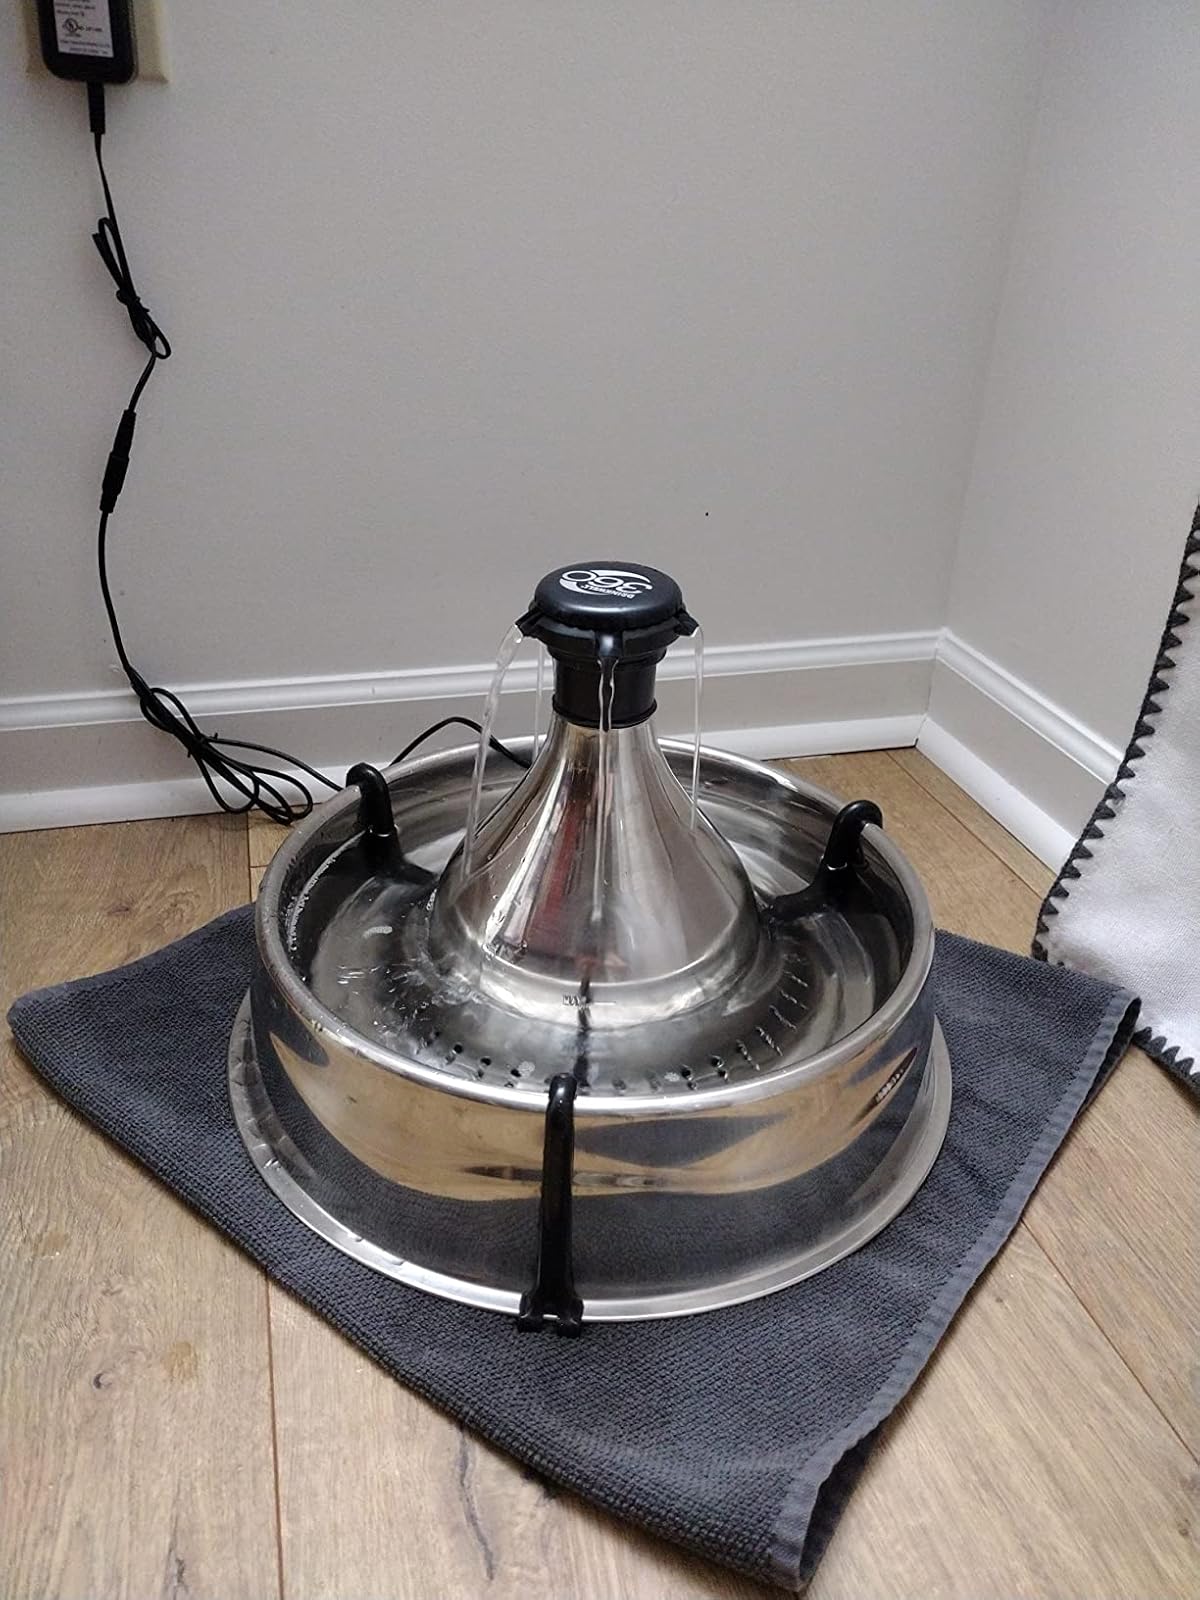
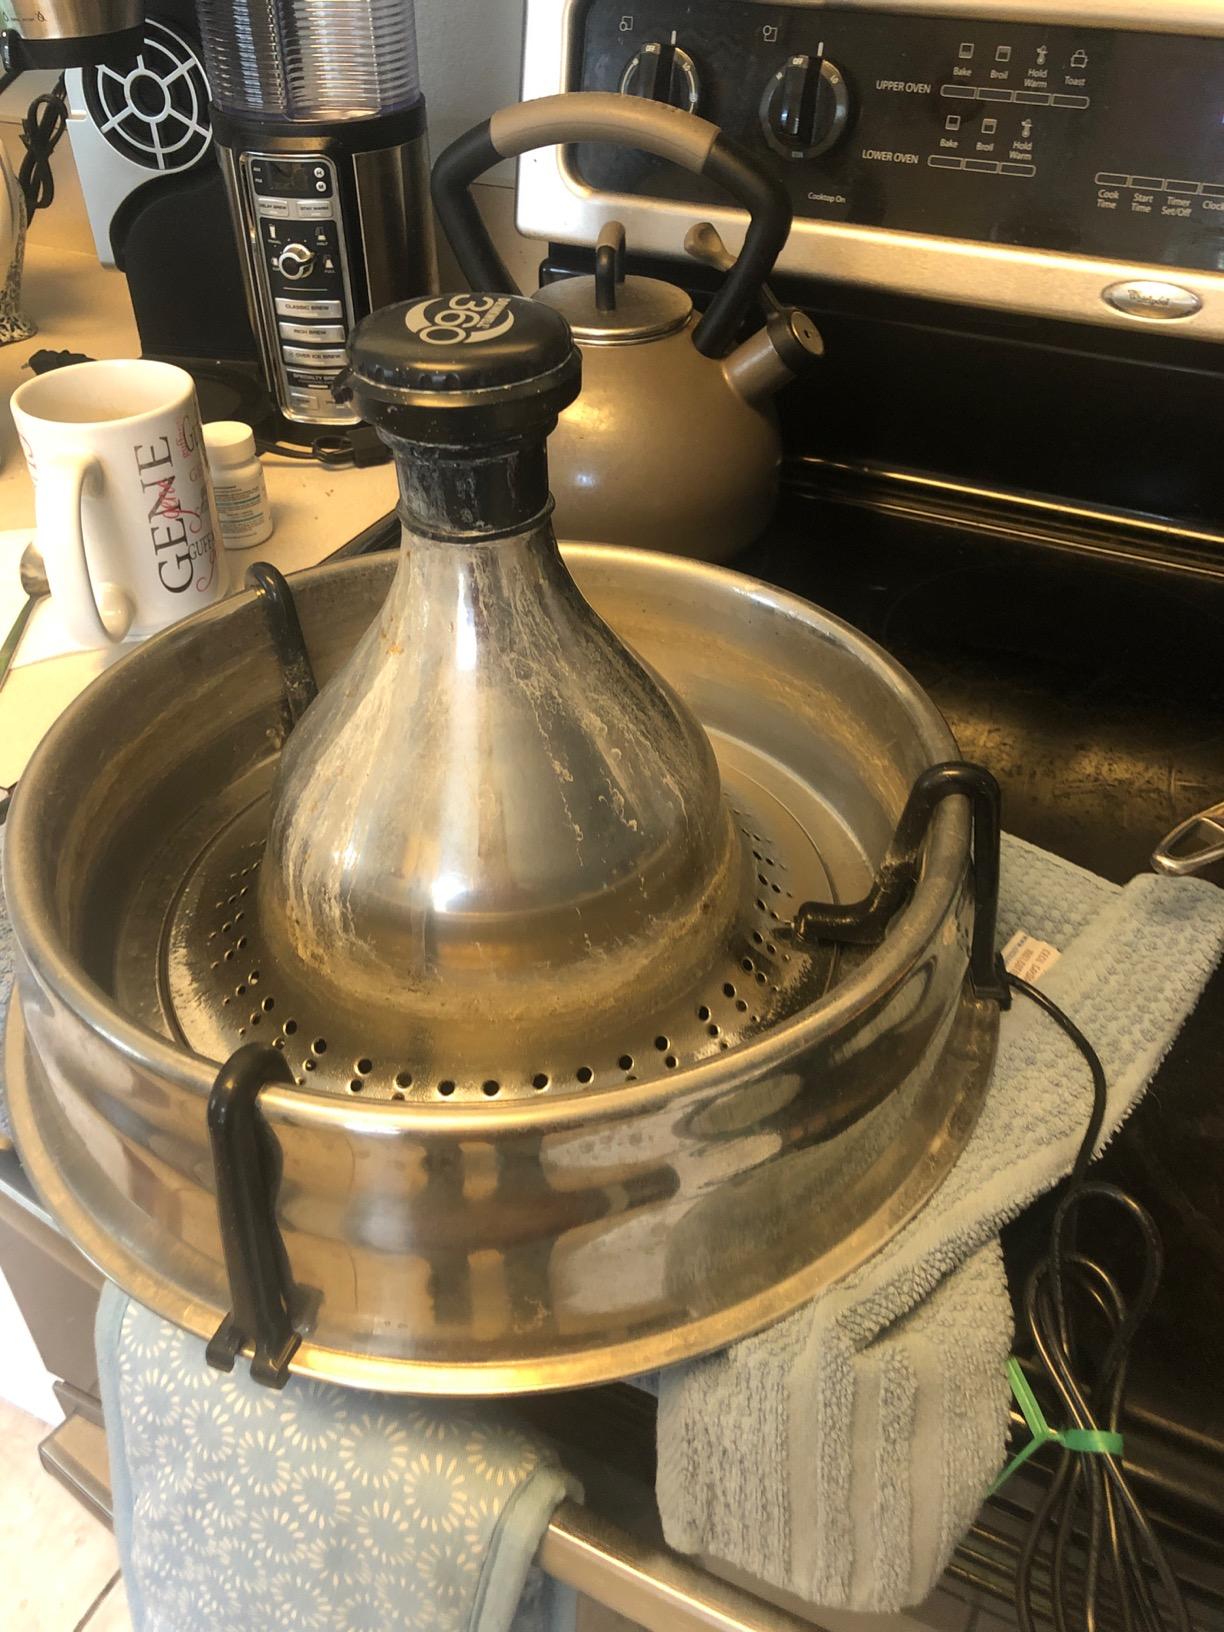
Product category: items_bowl
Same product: yes